Sociology of literature

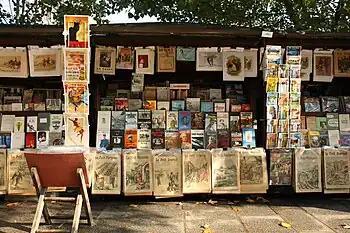
A stand of a "bouquiniste" (french term for second-hand books resellers), in Paris, near the Cathedral Notre-Dame of Paris.

The sociology of literature is a subfield of the sociology of culture. It studies the social production of literature and its social implications. A notable example is Pierre Bourdieu's 1992 "Les Règles de L'Art: Genèse et Structure du Champ Littéraire", translated by Susan Emanuel as "Rules of Art: Genesis and Structure of the Literary Field" (1996).